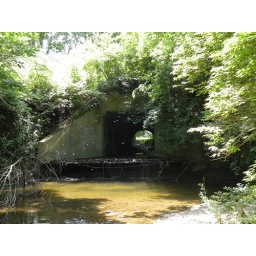
water tunnel under train tracks